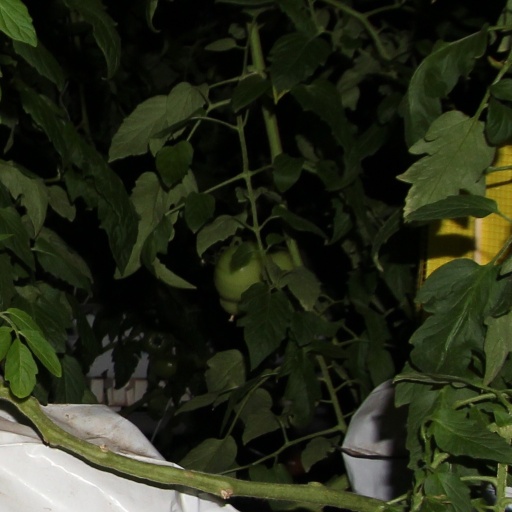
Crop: tomato